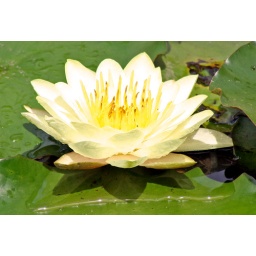
I sink like a stone that's been thrown in the ocean